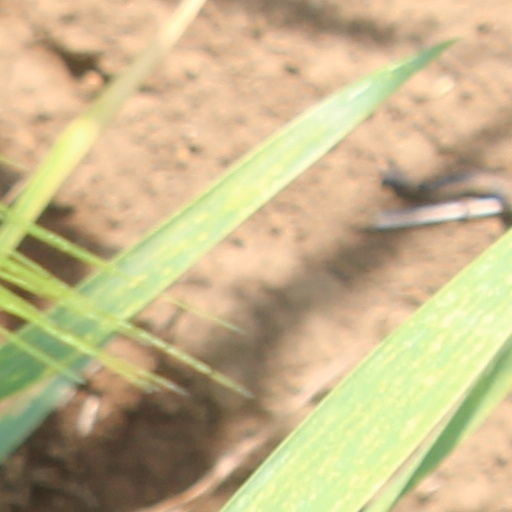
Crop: wheat